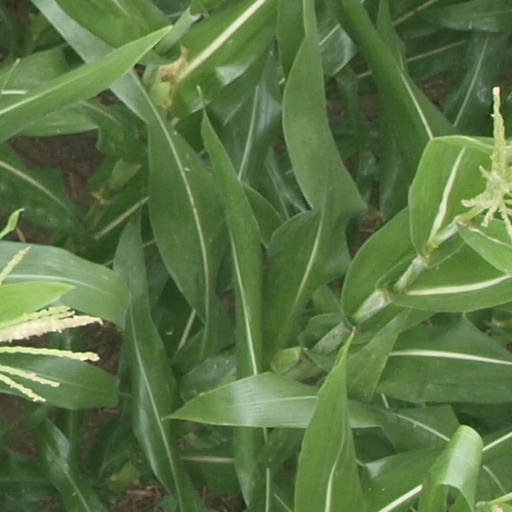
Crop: maize; corn